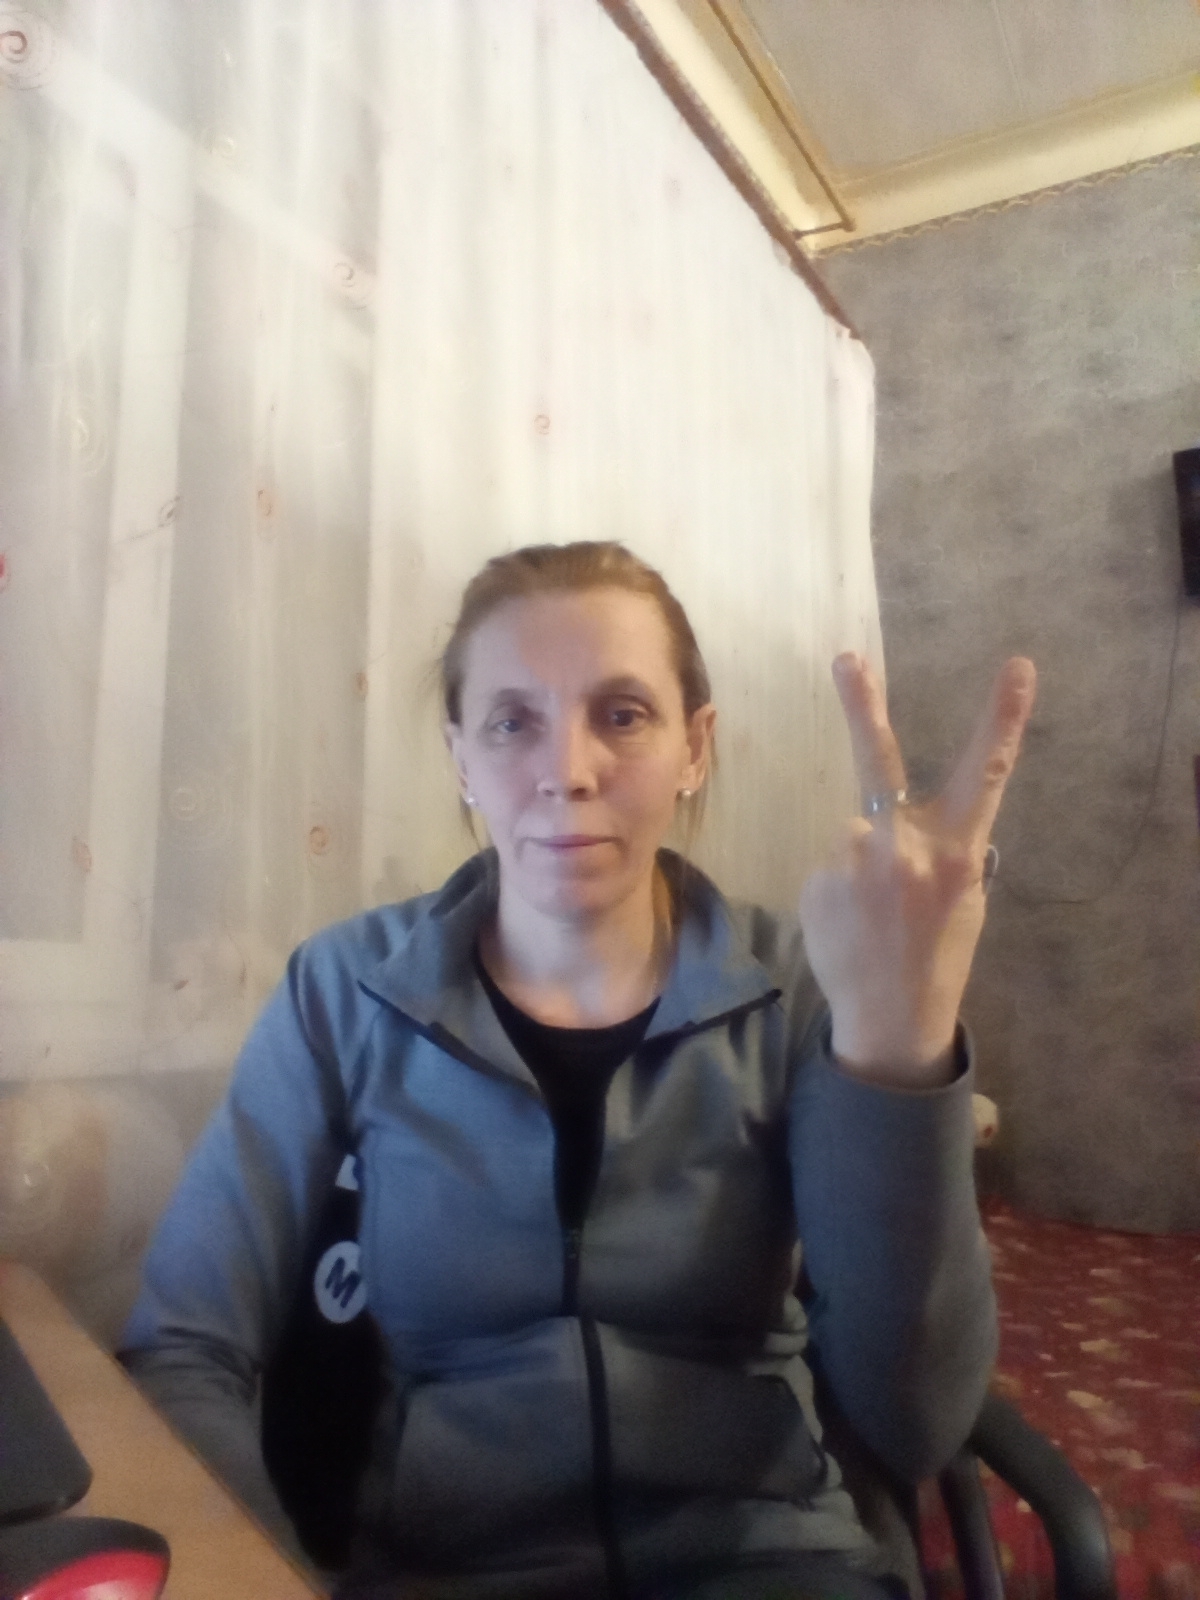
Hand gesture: peace_inverted